Wulfram of Sens

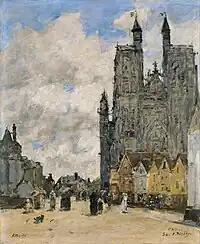

It is said that when Boniface withdrew from his missionary work in Friesland, in order to visit Rome for the second time, Wulfram stood in for him in Friesland. However, Boniface was a younger contemporary, his first and abortive mission in Frisia began in 716 or so, probably after Wulfram had died.